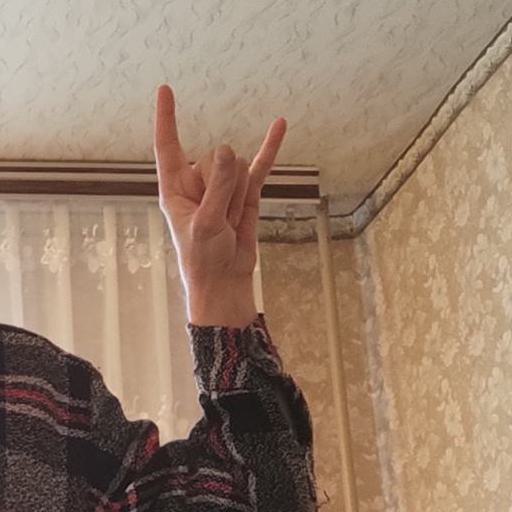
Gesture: rock